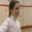
Label: woman